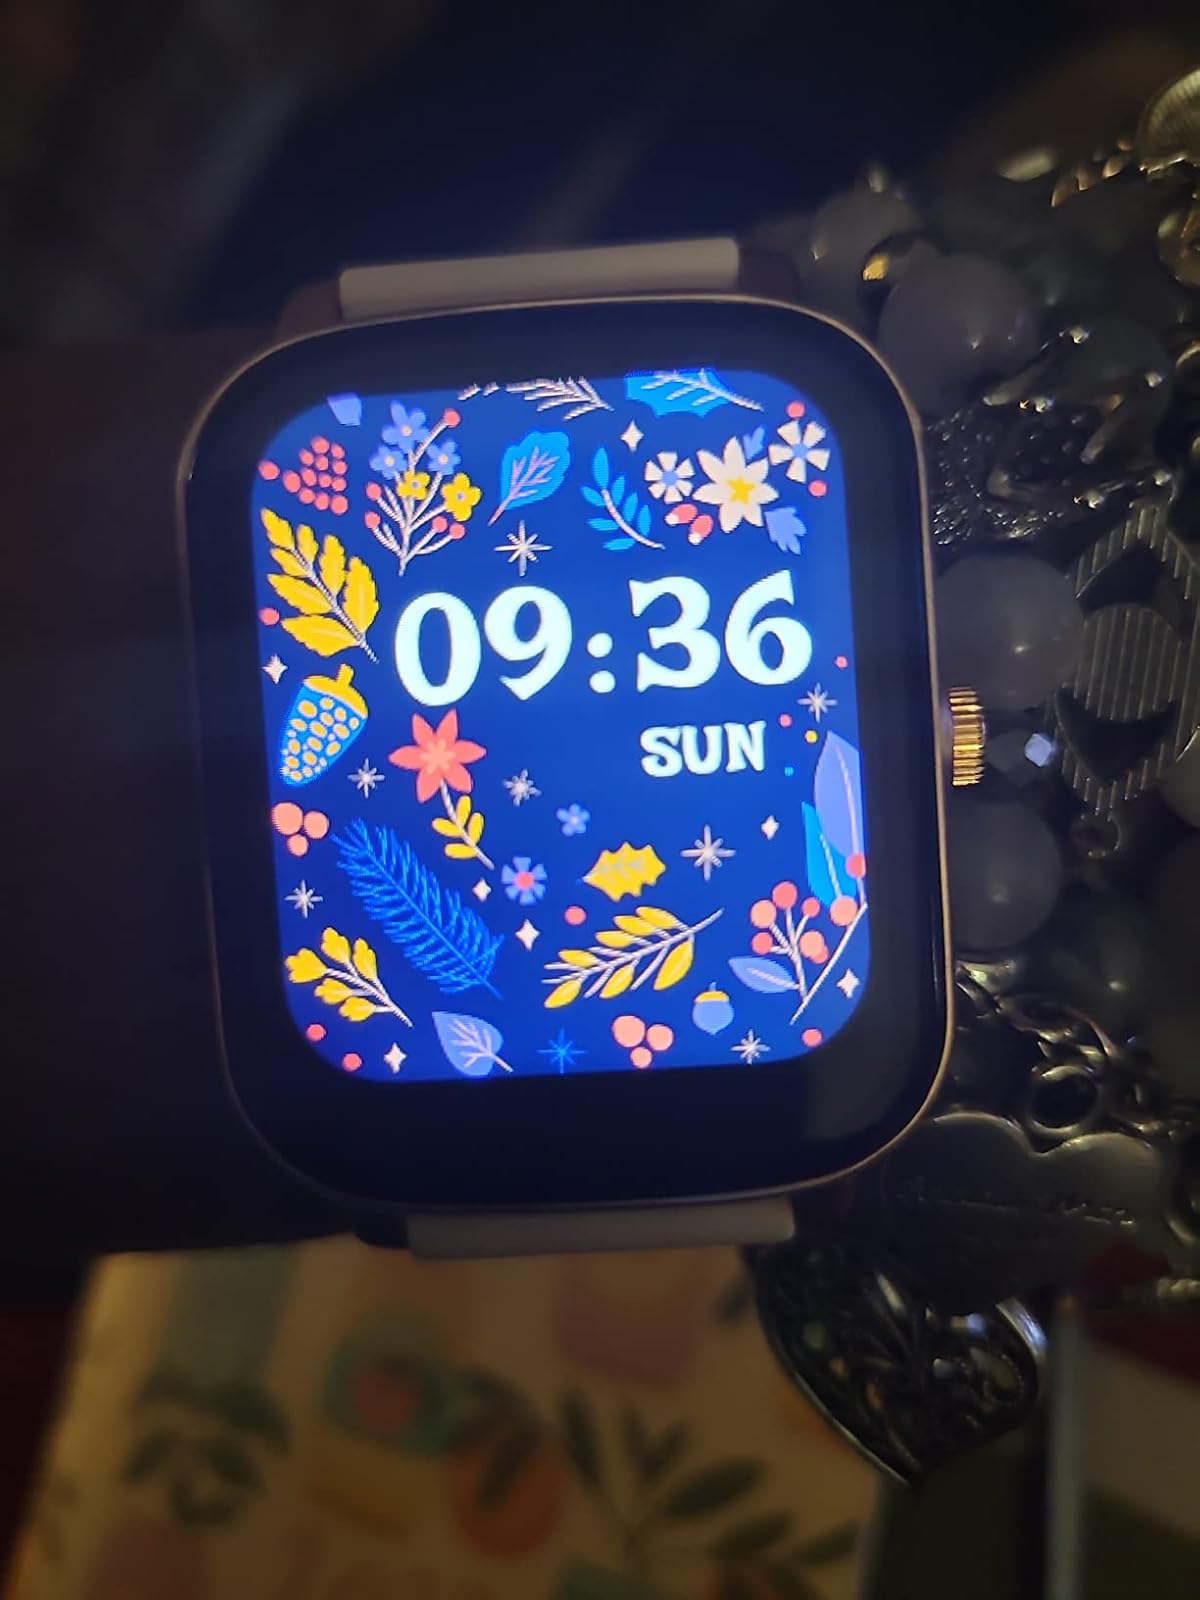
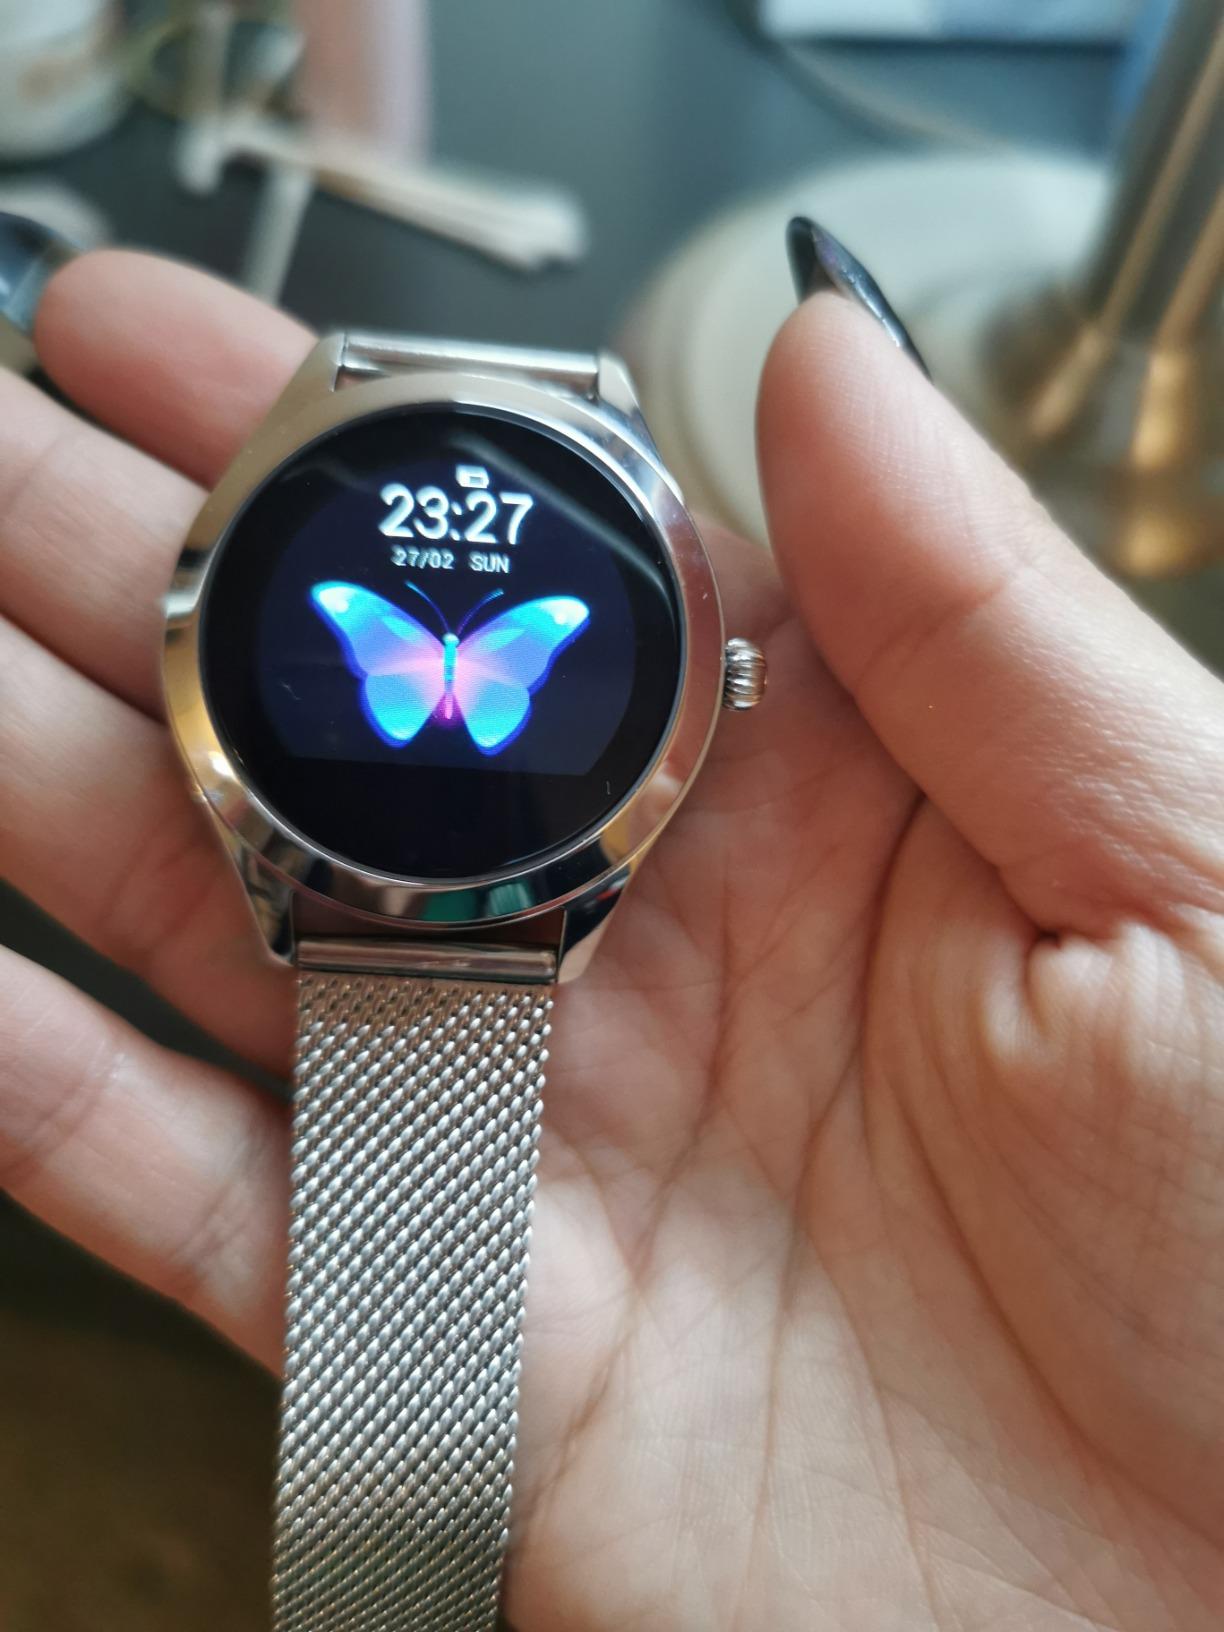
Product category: smartwatch
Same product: no